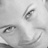
Emotion: happy